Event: Nepal Earthquake
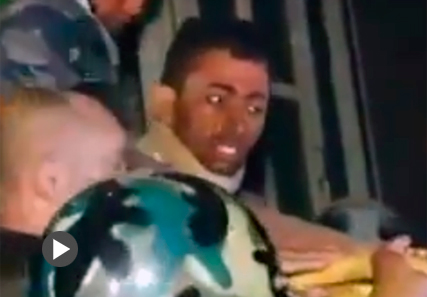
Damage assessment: no_damage